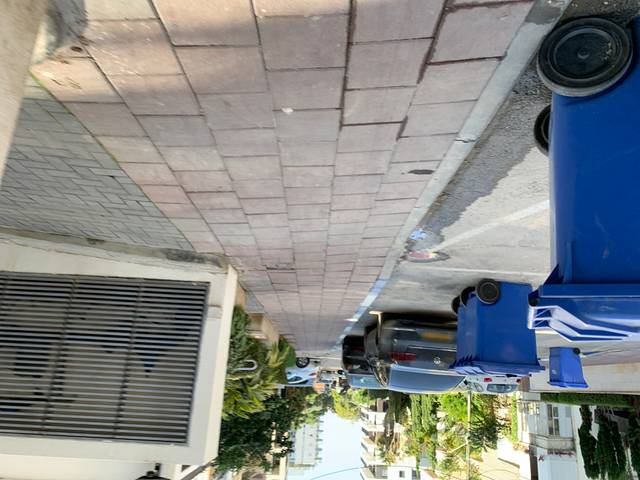
Region: Israel
Coordinates: 32.09, 34.808